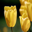
Label: tulip